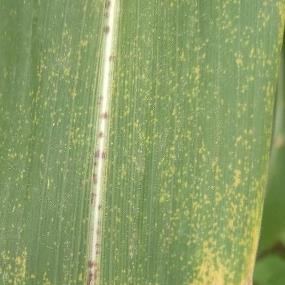
Crop: Maize
Condition: rust-d